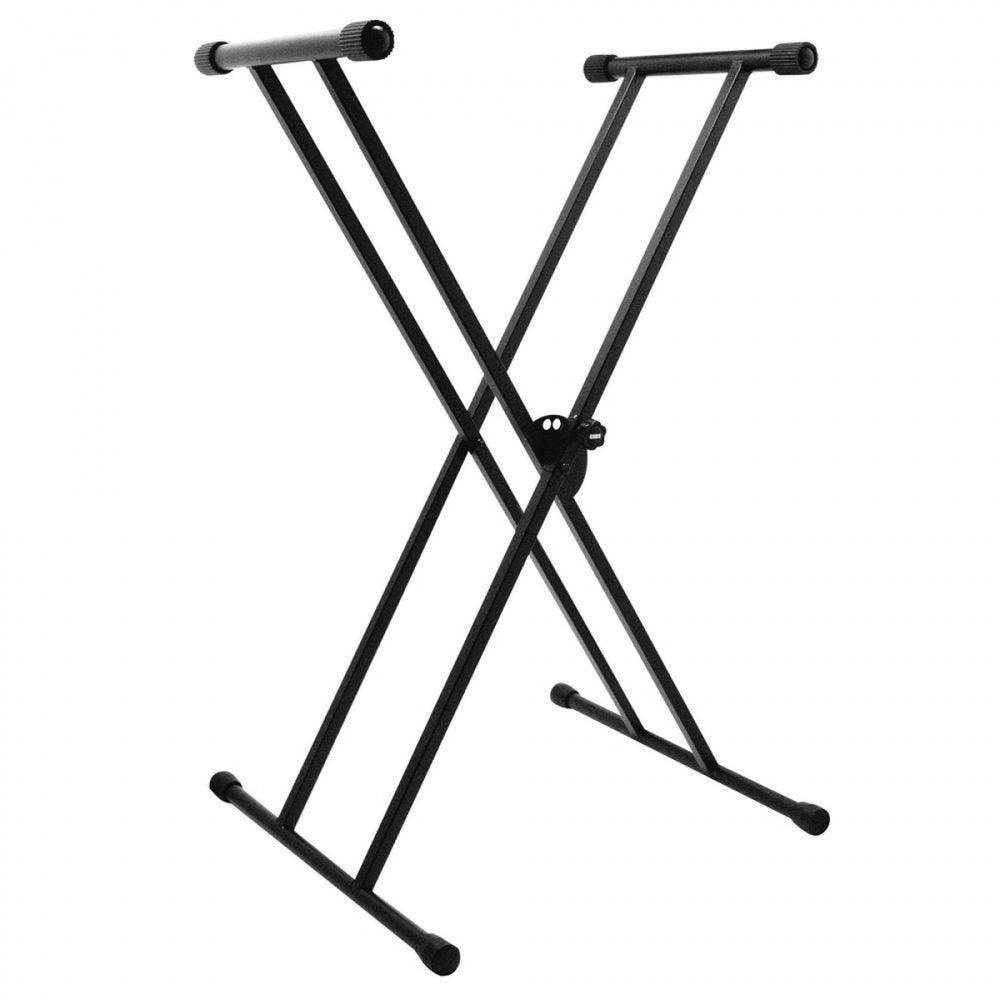
On-Stage Classic Double-X Keyboard Stand
This double-X workhorse ensures stability and holds more weight with sturdy 1” tubing. This all-welded stand also features the tried-and-true 5-position disk clutch with a bullet-nose pull knob.Applications: Medium-Format Keyboards; Weight Capacity: 120 lbs.; Height Adj.: 27”-39”; Tubing: 1”; Base Spread: 11”-31”; Arm Depth: 13.25"; Construction: All-Welded; Colour: Black Powder Coat Finish• Arm sleeves can be positioned to fit virtually any keyboard width• 1“ Square tubing for strength and durability• 5-Position disk clutch with bullet-nose pull knob make for quick and simple height and width adjustments
Brand: On Stage
Category: Arts & Entertainment > Hobbies & Creative Arts > Musical Instrument & Orchestra Accessories > Musical Keyboard Accessories > Musical Keyboard Stands